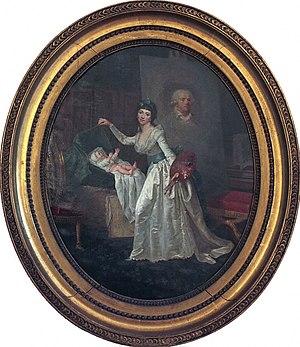
""L'auteur à ses occupations"" par Marie-Nicole Dumont (née Marie-Nicole Vestier, 1767-1846), vers 1791."
Marie-Nicole Vestier, ou Marie-Nicole Dumont après son mariage est une peintre française.